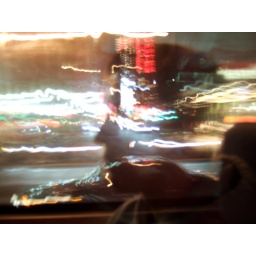
Out the window of a bus in NY City